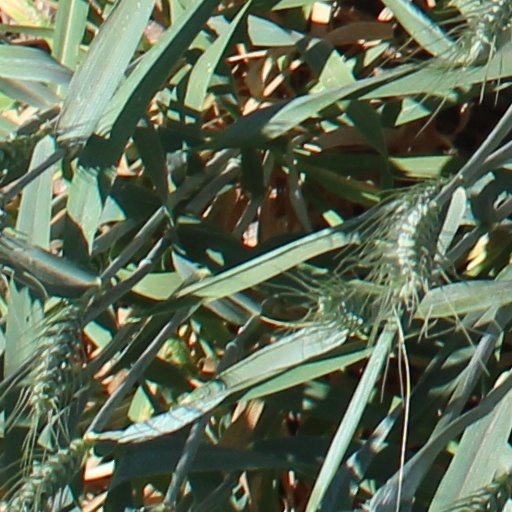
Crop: wheat